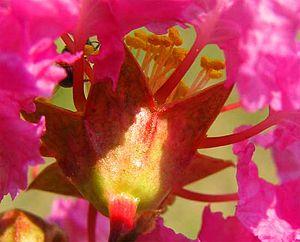
En botanique, l’hypanthe est le nom donné au réceptacle floral lorsque celui-ci est fusionné avec la base des verticilles floraux inférieurs et prend la forme d'une urne enveloppant les ovaires. Il est en forme de coupe plus ou moins allongée.